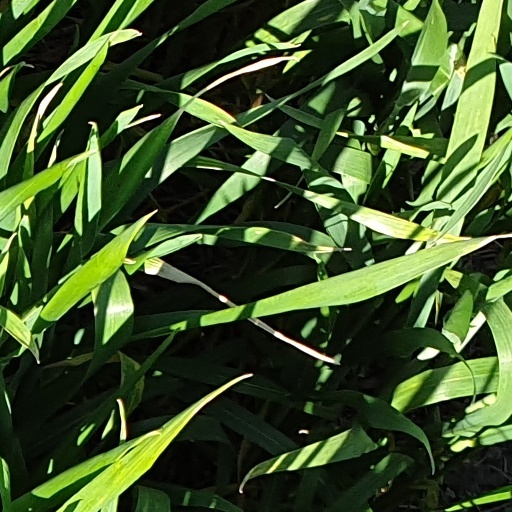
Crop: wheat